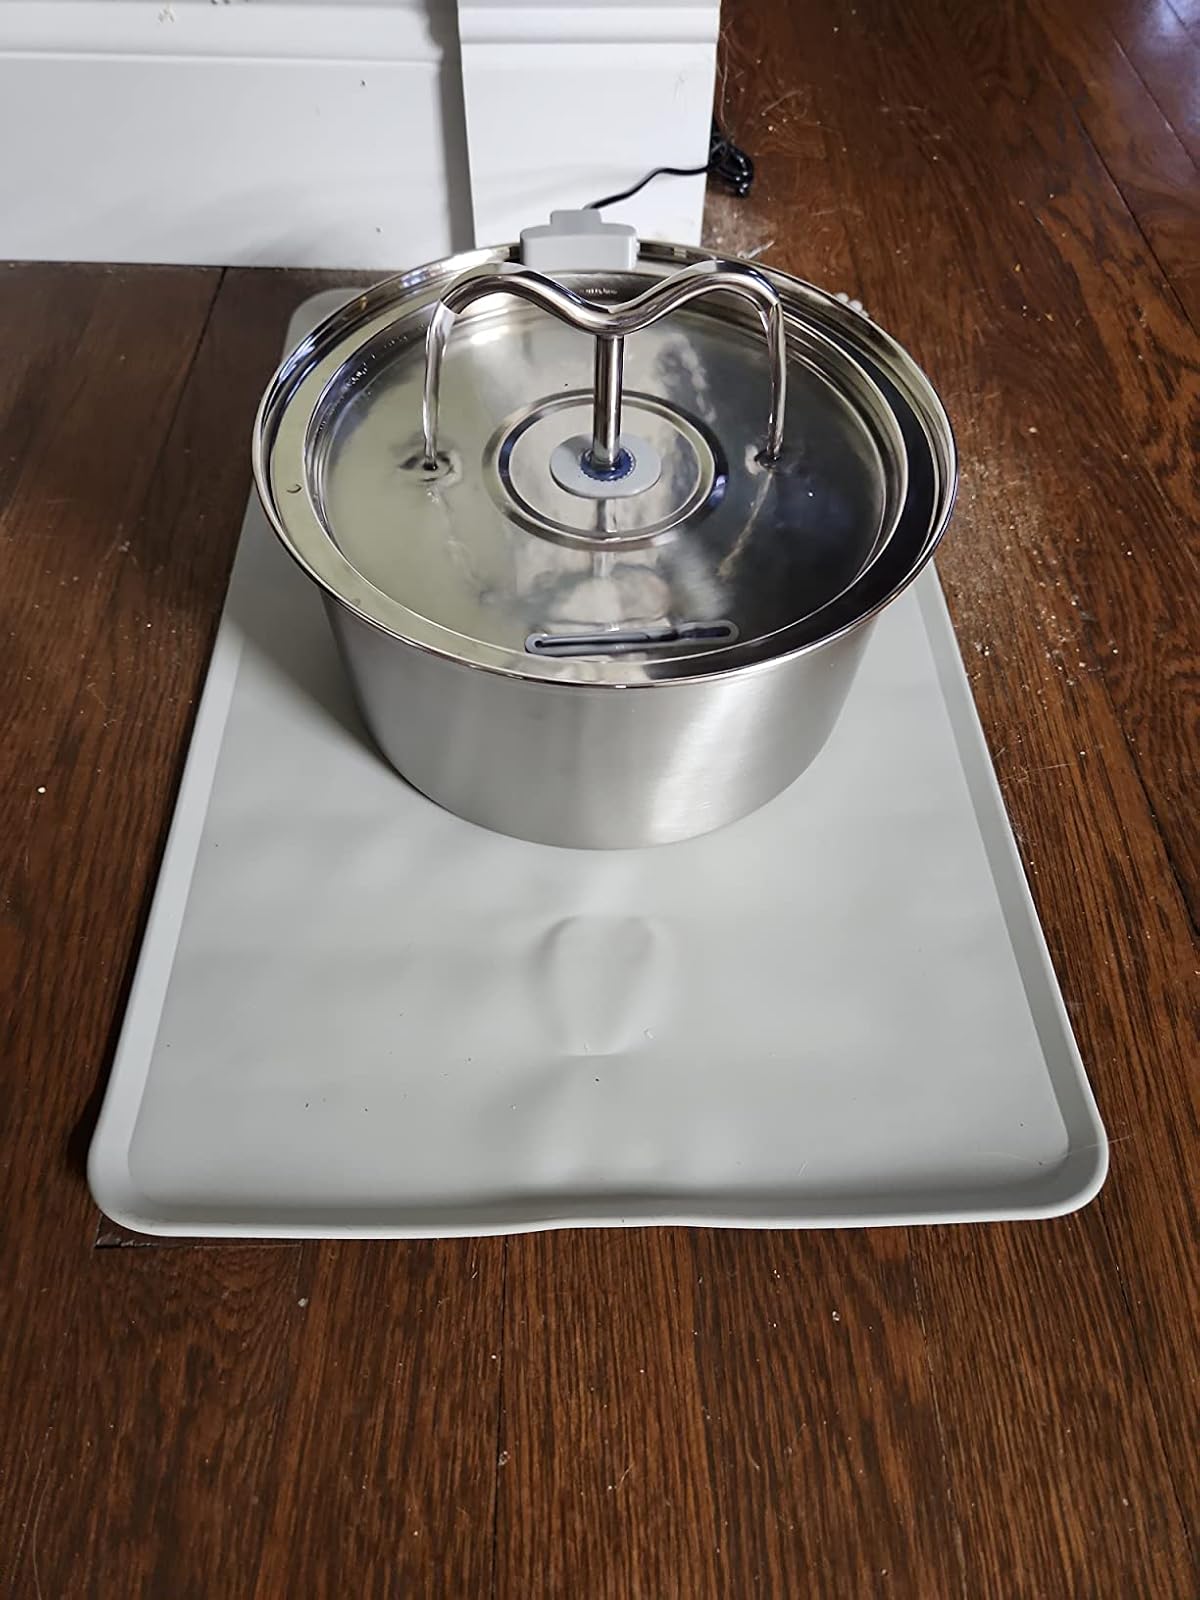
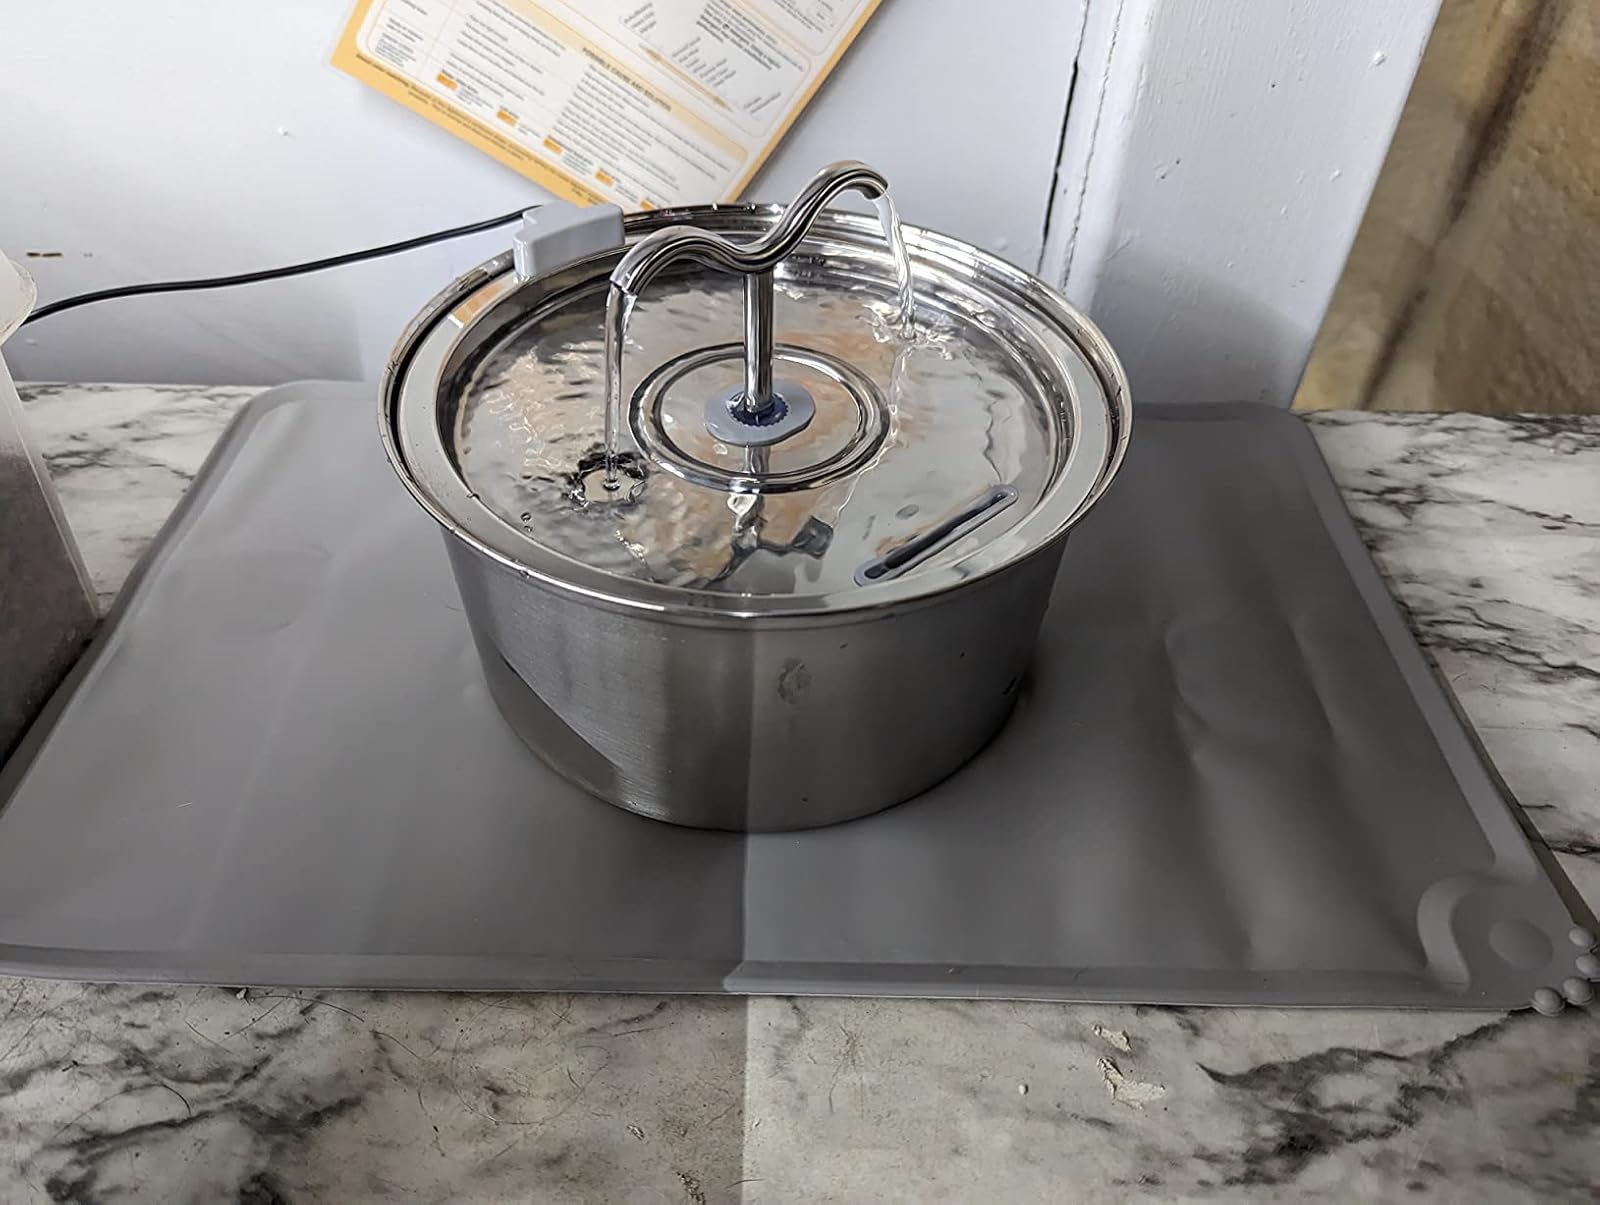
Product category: items_bowl
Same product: yes